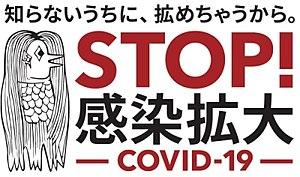
Amabié est un yokai anthropomorphe avec 3 jambes, qui sort de la mer et prophétise soit une abondante récolte, soit une épidémie.